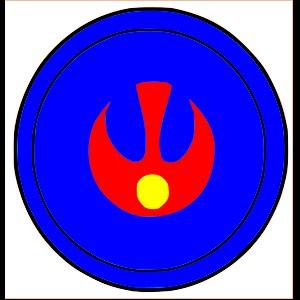
La Legio II Armeniaca fut une légion de l’armée romaine durant l’Antiquité tardive créée vraisemblablement au IIIᵉ siècle pour défendre la province d’Arménie.